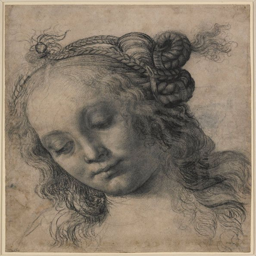
painting artist : head of a woman 1470s